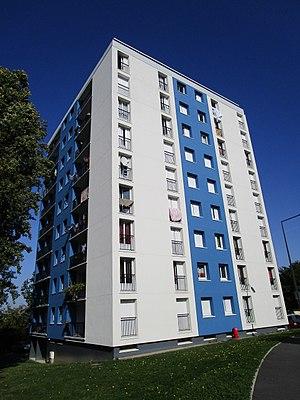
Tour sur l'allée Jean de la Bruyère, dans la partie est du quartier de la Bergeonnerie, à Tours
Tours-Sud désigne la partie la plus méridionale de la ville de Tours. Elle correspond généralement aux quartiers situés au sud du Cher : Montjoyeux, La Bergeonnerie, Les Fontaines et les Deux-Lions. Par extension, on y inclut parfois la rive droite du Cher, à savoir le quartier des Rives du Cher et Rochepinard.